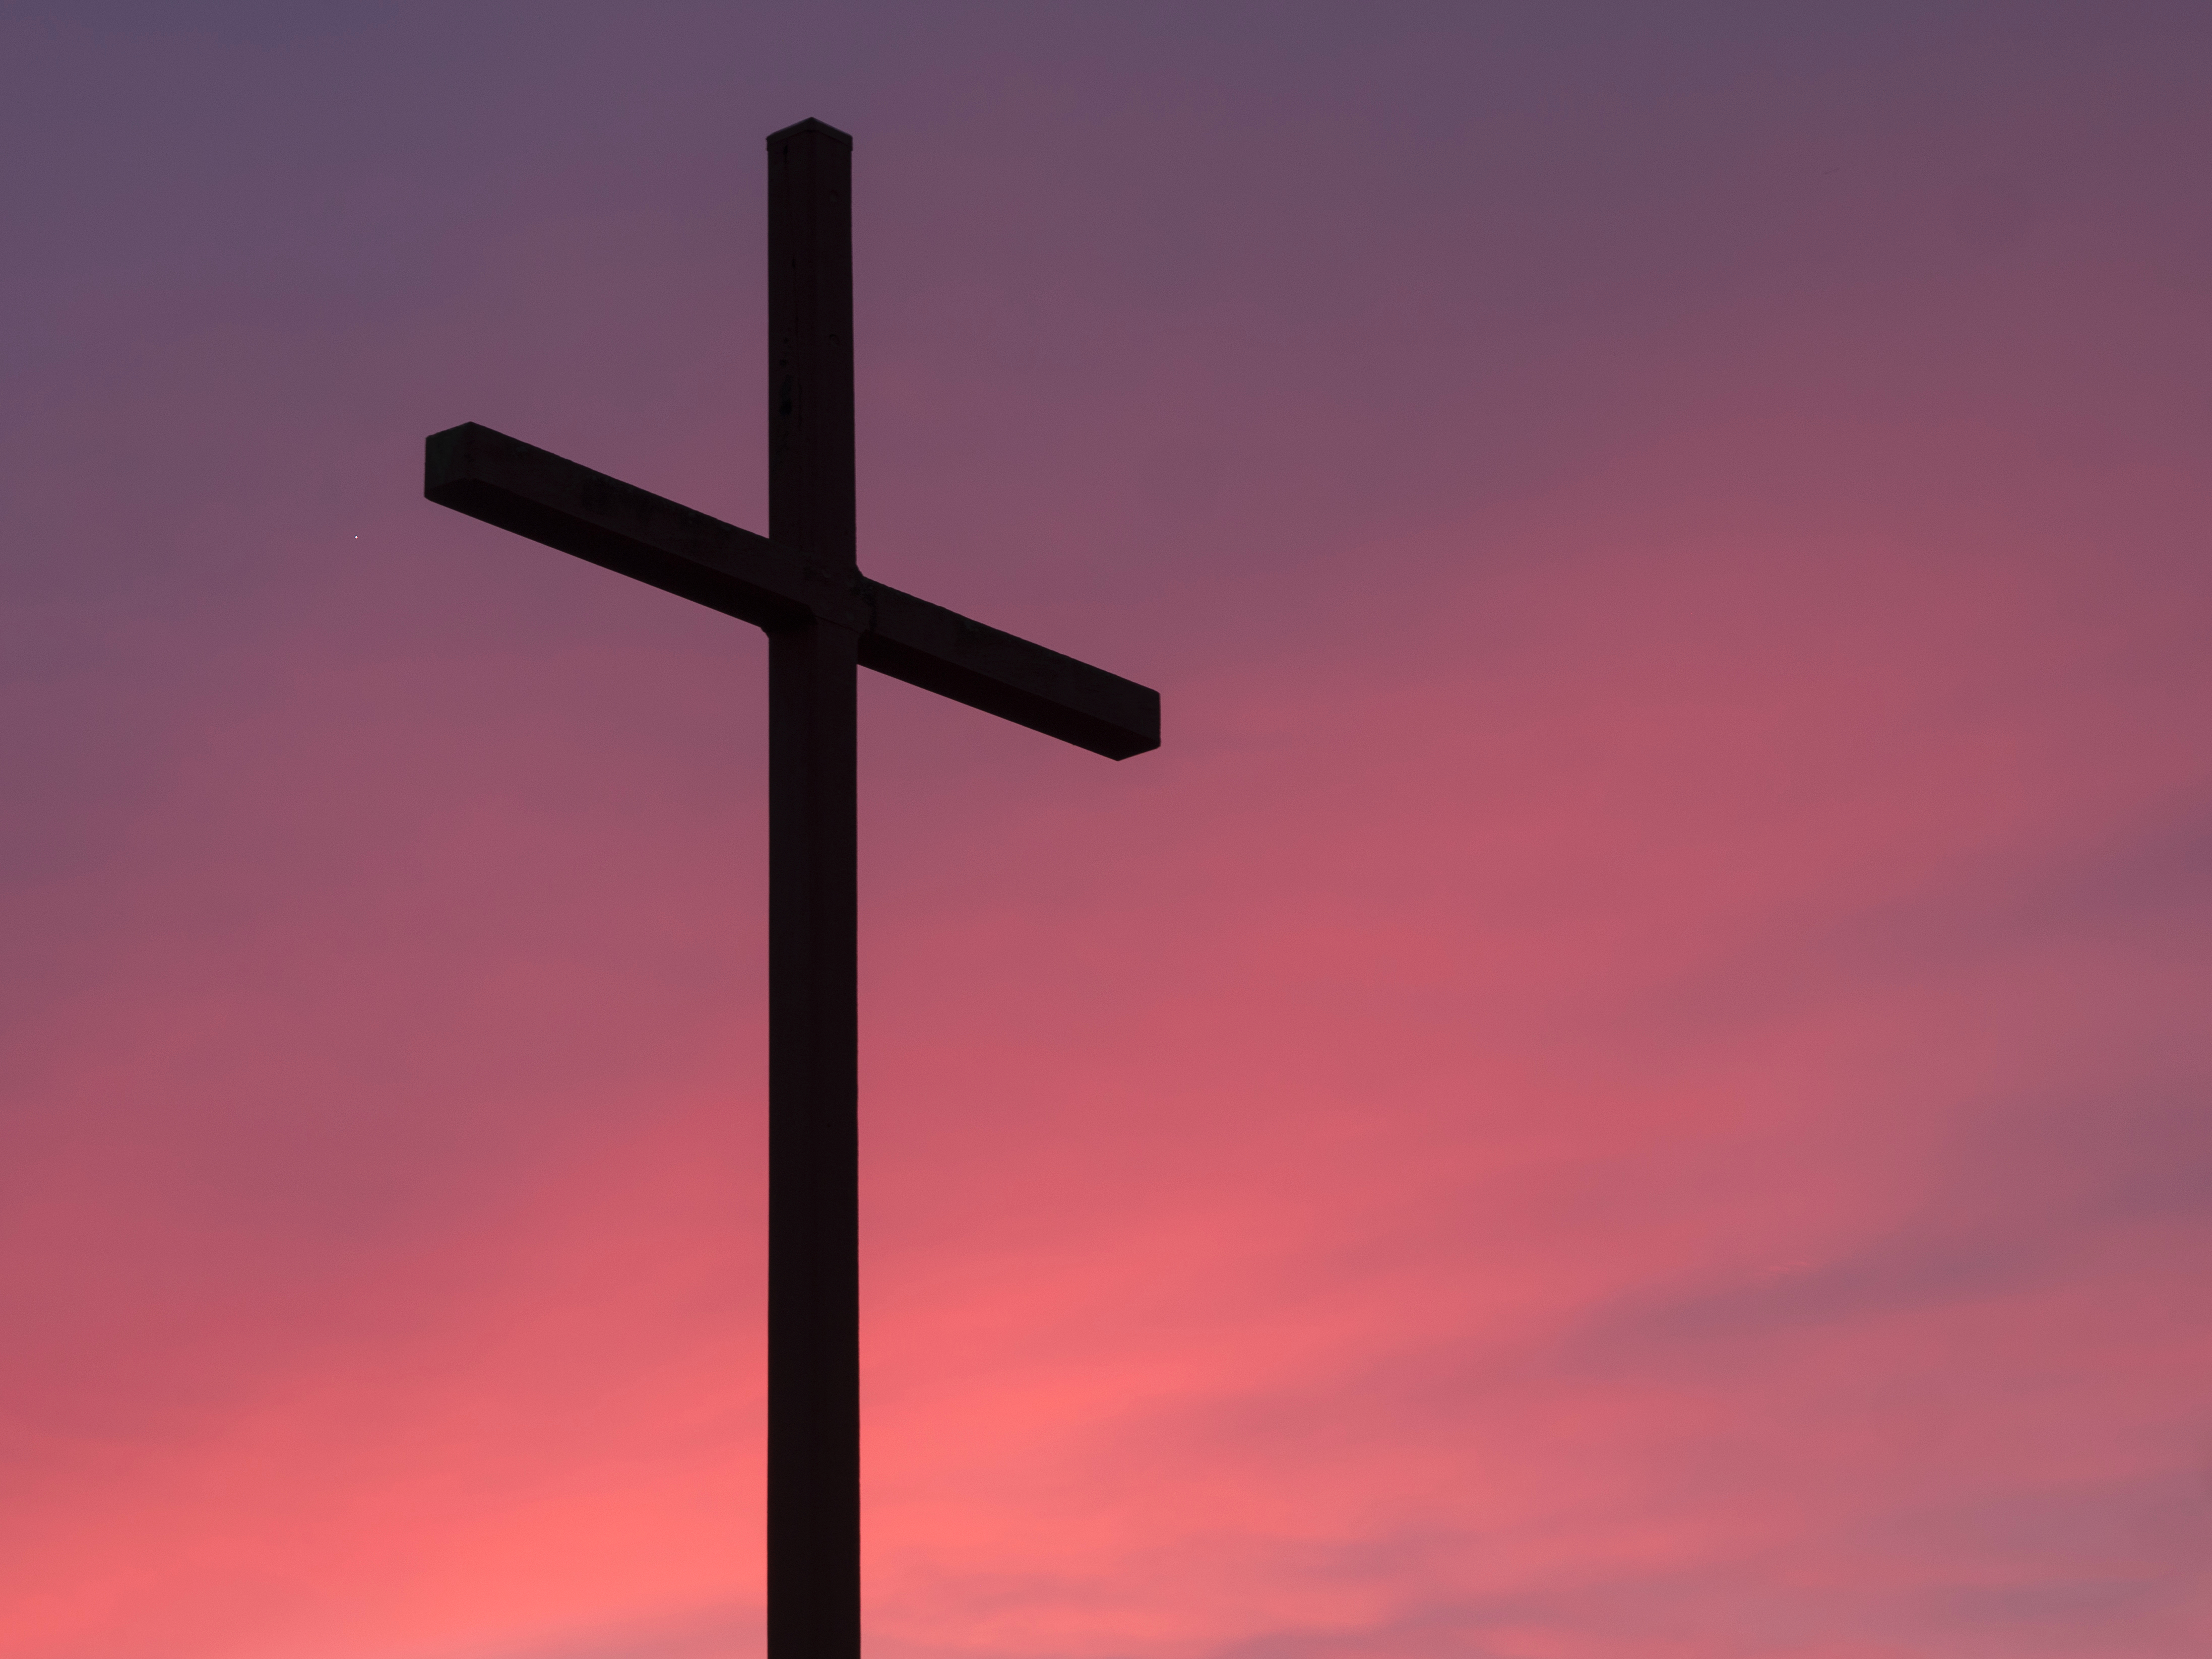
sky, wind, line, symbol, cross, afterglow